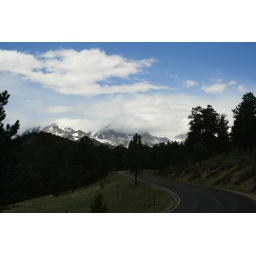
I love the way the clouds hang low over the mountains like this!